Law & Order: Criminal Intent season 9

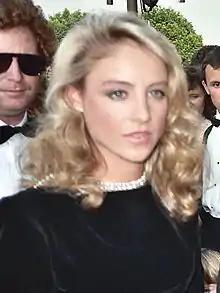
Tracy Pollan

In "Love on Ice," four buddies from the "Hard Guys" club who attended The Silesean Brothers Academy are haunted by a past tragedy, and one of them is murdered: Josh Burrow plays Bailey "Killer" O'Doyle, a former MLB player who is slain at Promontory Park; William Mapother plays John Silvestri, Dean of Students at St. Victor's in Far Rockaway; Josh Stamberg plays Dr. Chris Denardi, a cardiovascular surgeon at Webster General; Karl Bury plays Greg Foster, the "Staten Island Car King." Tina Benko plays Bailey's bitter wife Lani. Erin Dilly plays John's wife Anne, the sister of Tom Reynold who drowned years ago. In flashbacks, Bryan Dechart plays a younger John Silvestri. Curtiss Cook plays Ron Robbins, Bailey's baseball buddy who is now a minor league assistant coach.